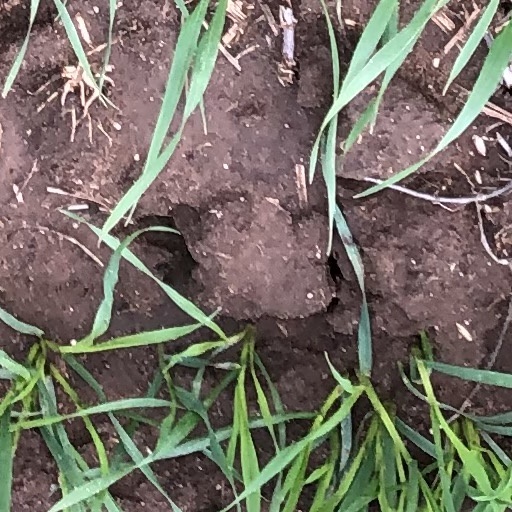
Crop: wheat